Remington Arms

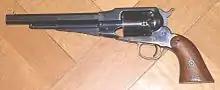
Remington New Model Army Revolver, made 1863–1875

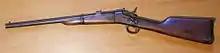
Remington Rolling Block Carbine 1867

The Remington company was founded in 1816. Eliphalet Remington II (1793–1861) believed he could build a better gun than he could buy. Remington began designing and building a flintlock rifle for himself. At age 23 (in late 1816), he entered a shooting match; though he finished second, his well-made gun impressed other contestants. Before Remington left the field that day, he had received so many orders from other competitors that he had officially entered the gunsmithing business. By 1828, he moved his operation to nearby Ilion. The modern Remington firearms plant still uses this site.